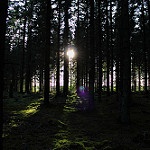
Label: forest